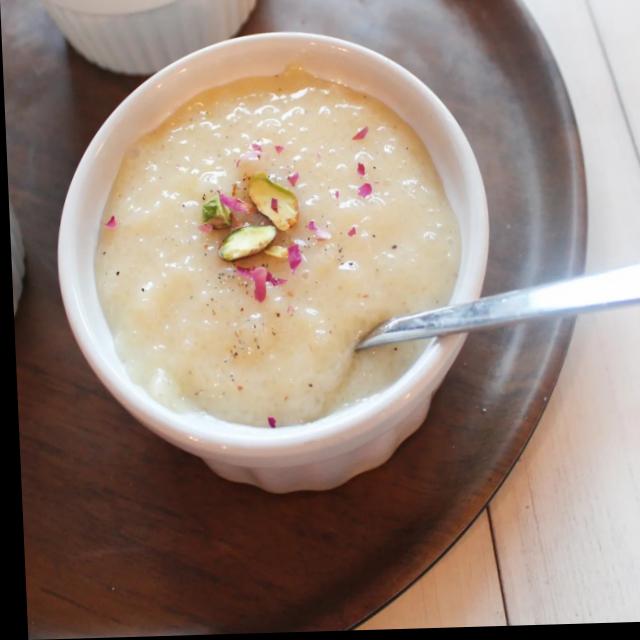
Dish: kheer